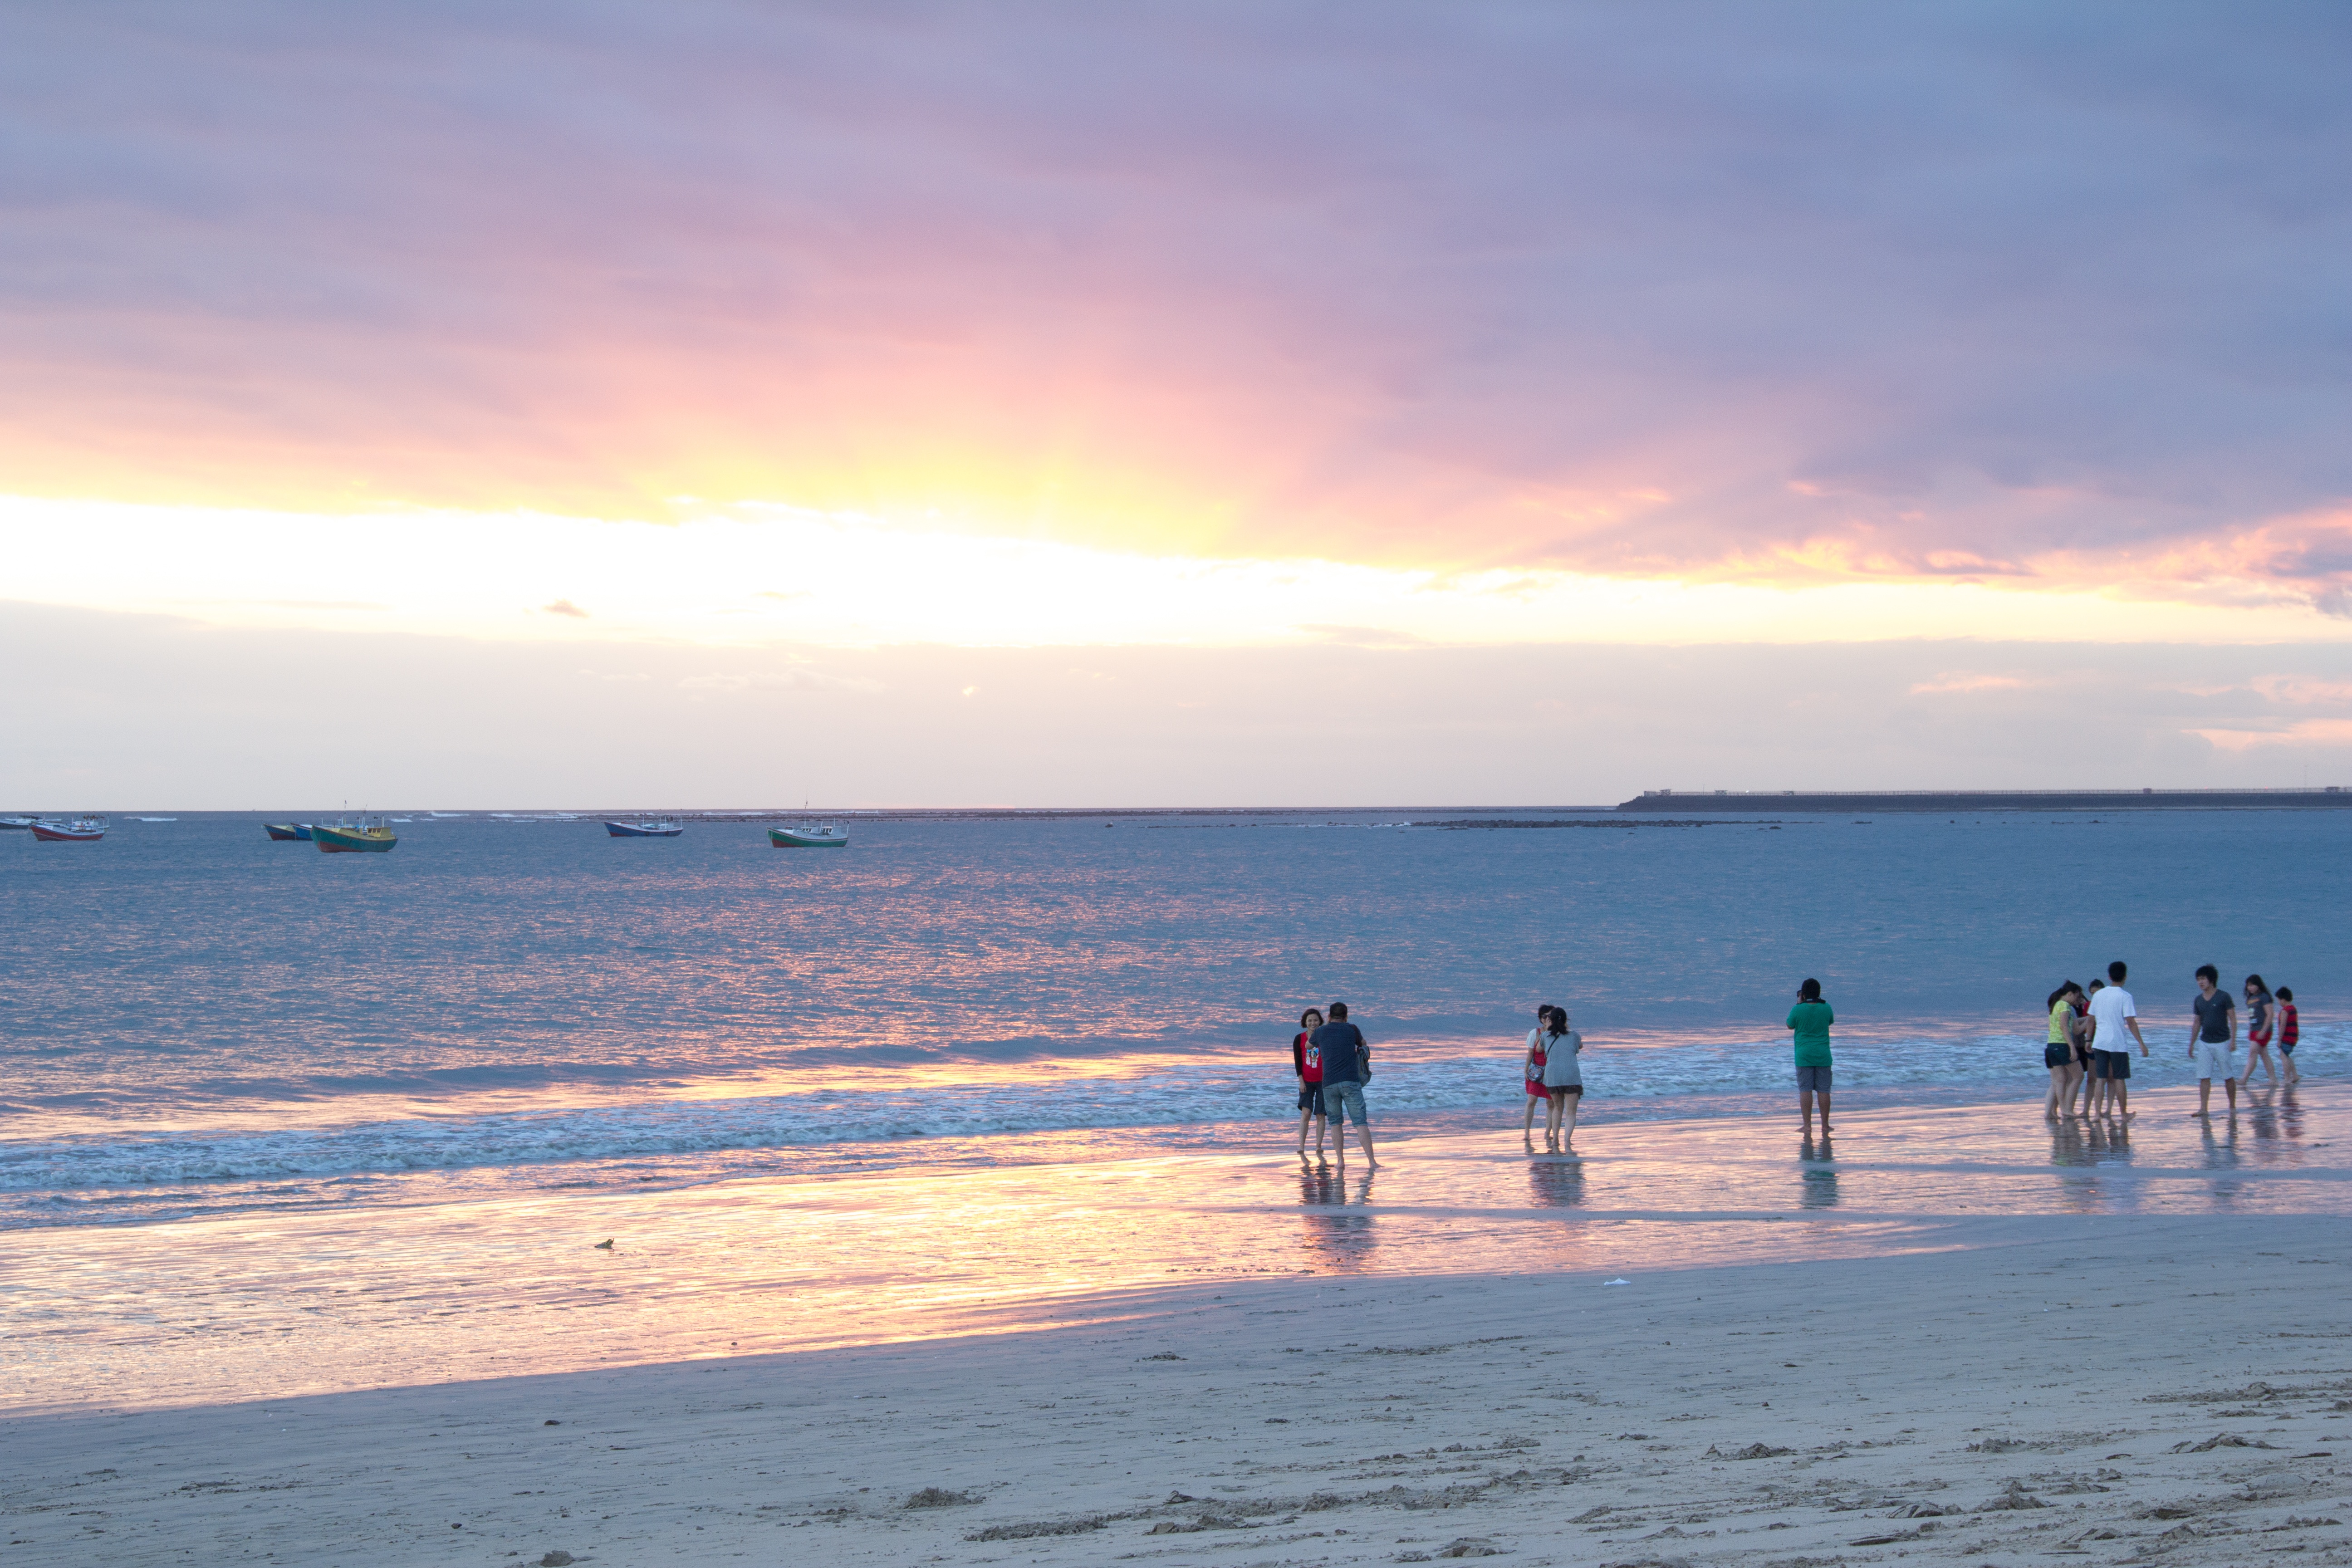
beach, landscape, sea, coast, water, sand, ocean, horizon, sky, sunrise, sunset, shore, wave, vacation, dusk, surf, bay, body of water, hdr, cape, wind wave